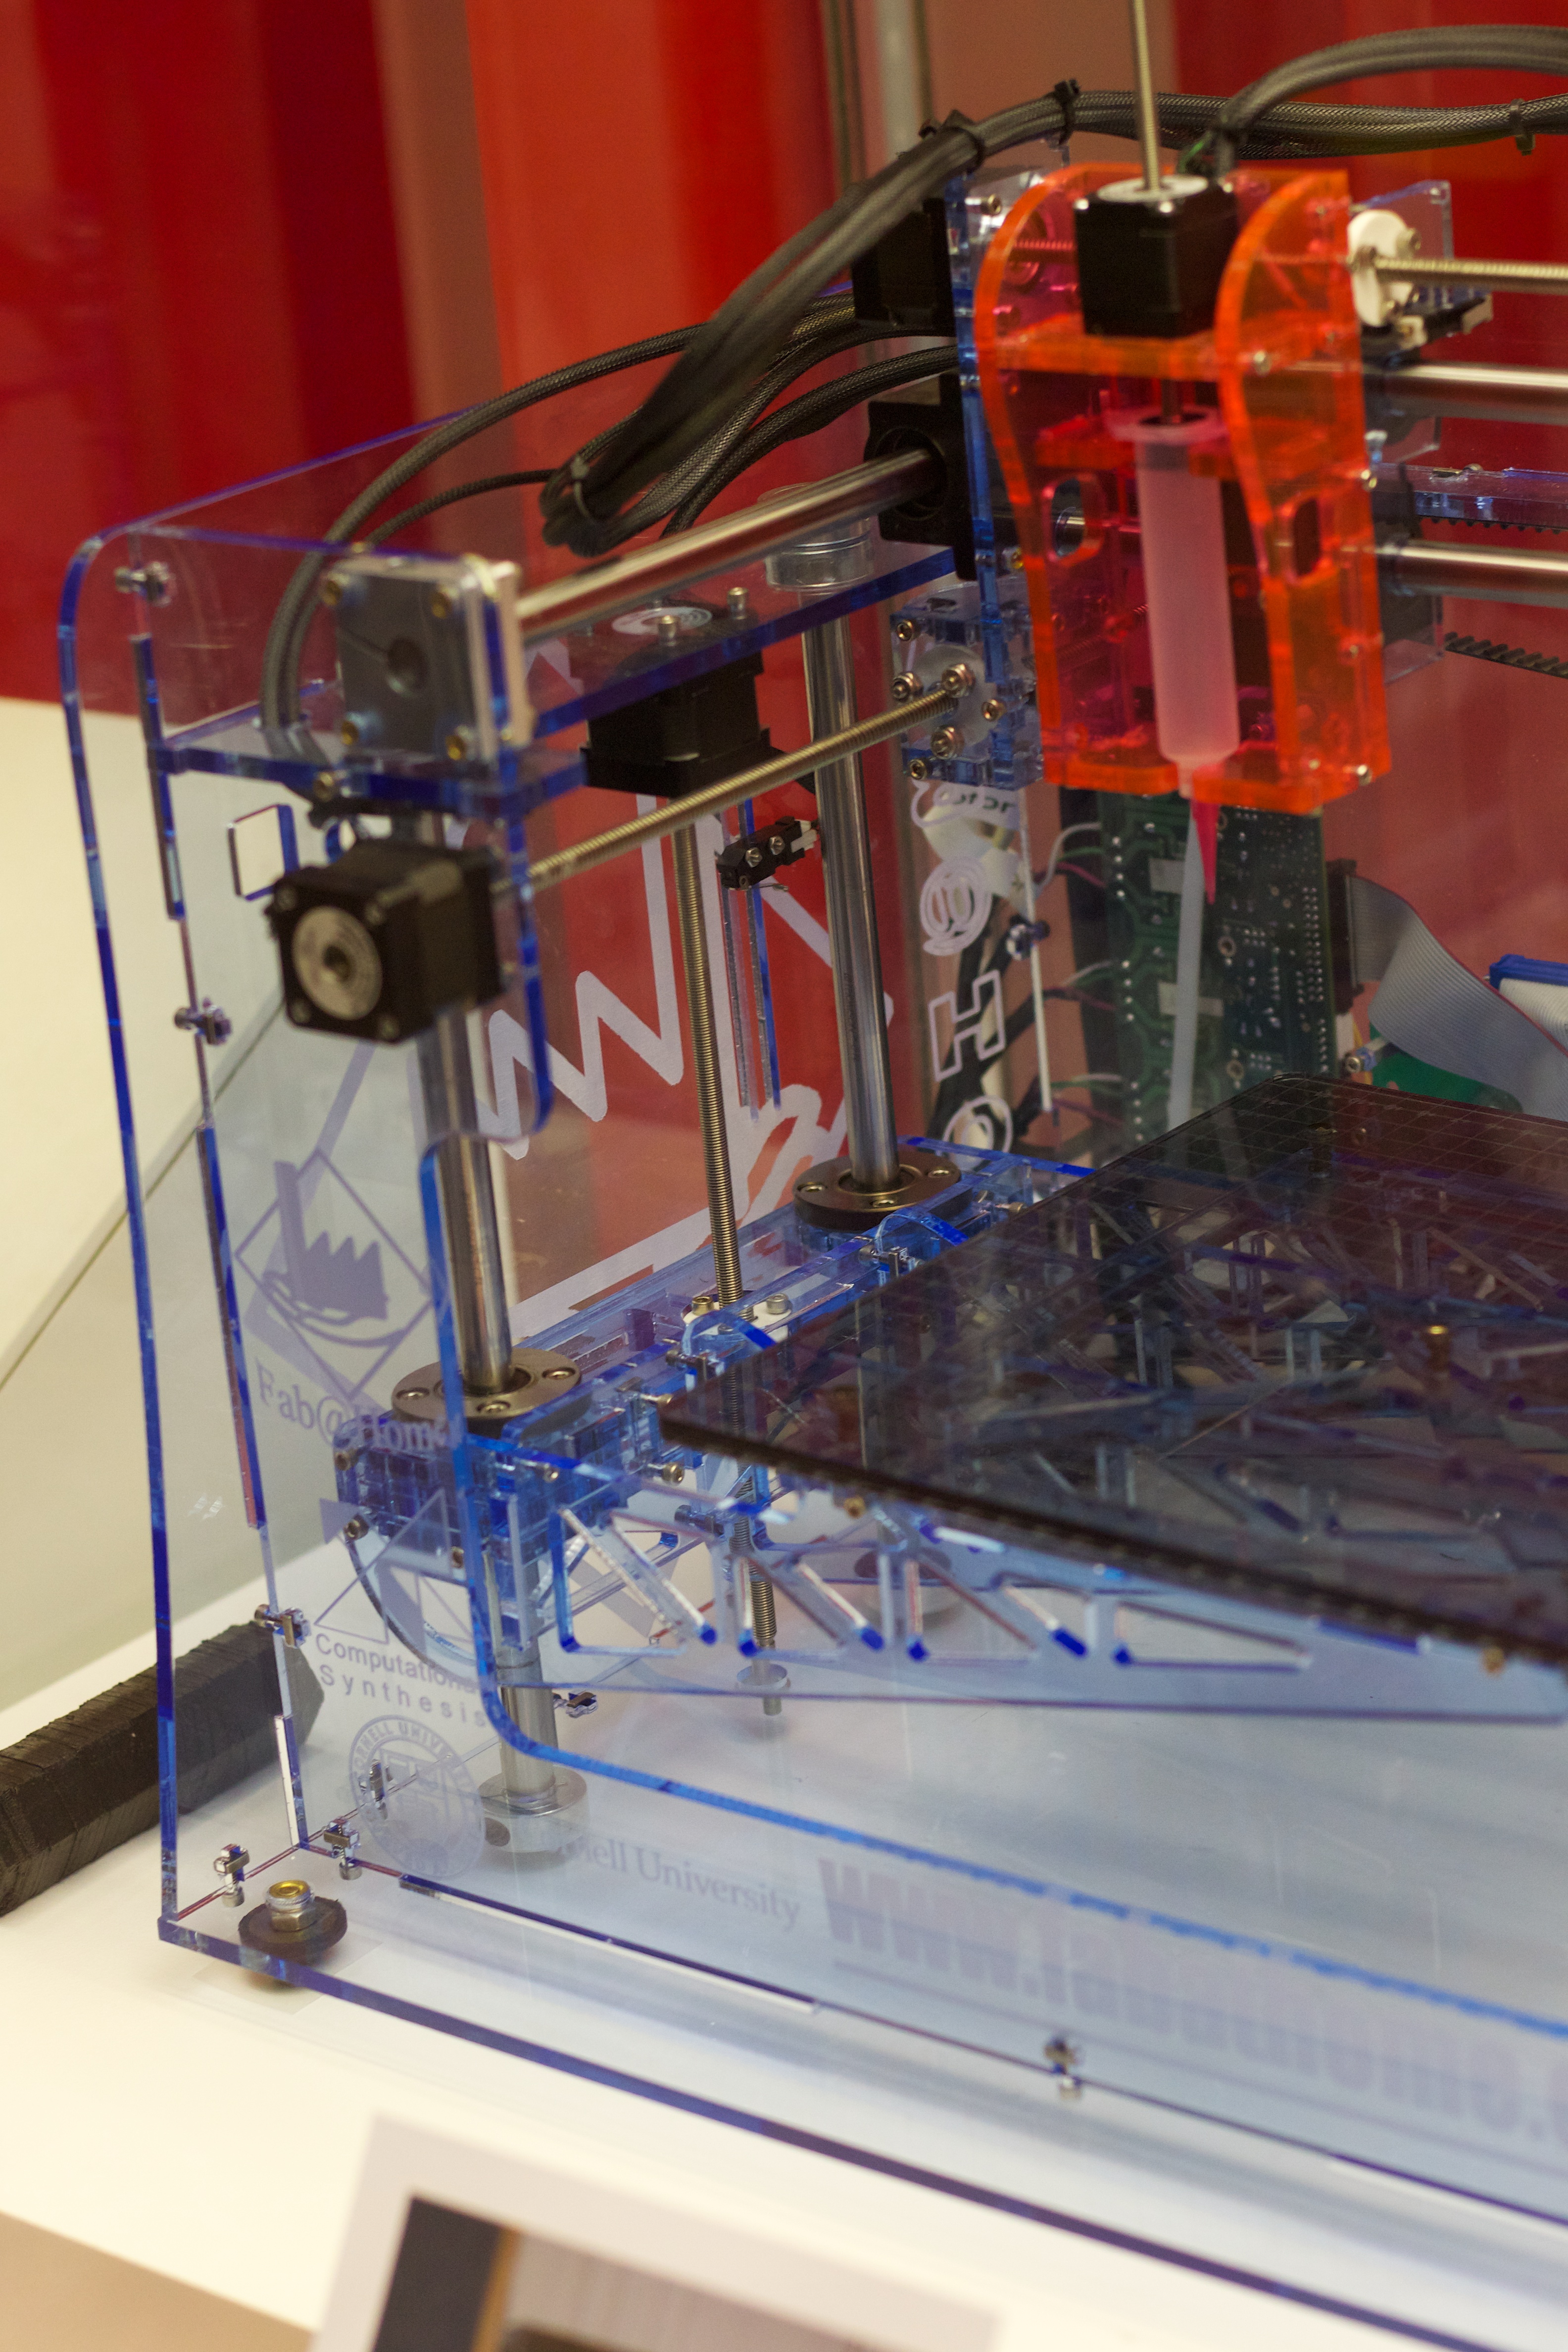
technology, glass, machine, art